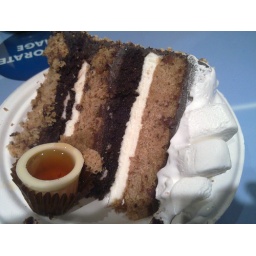
Smores cak with a shot of disarrono in a white chocolate cup